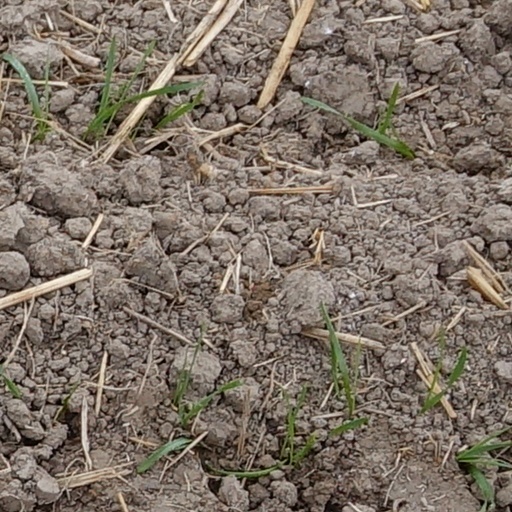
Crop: wheat